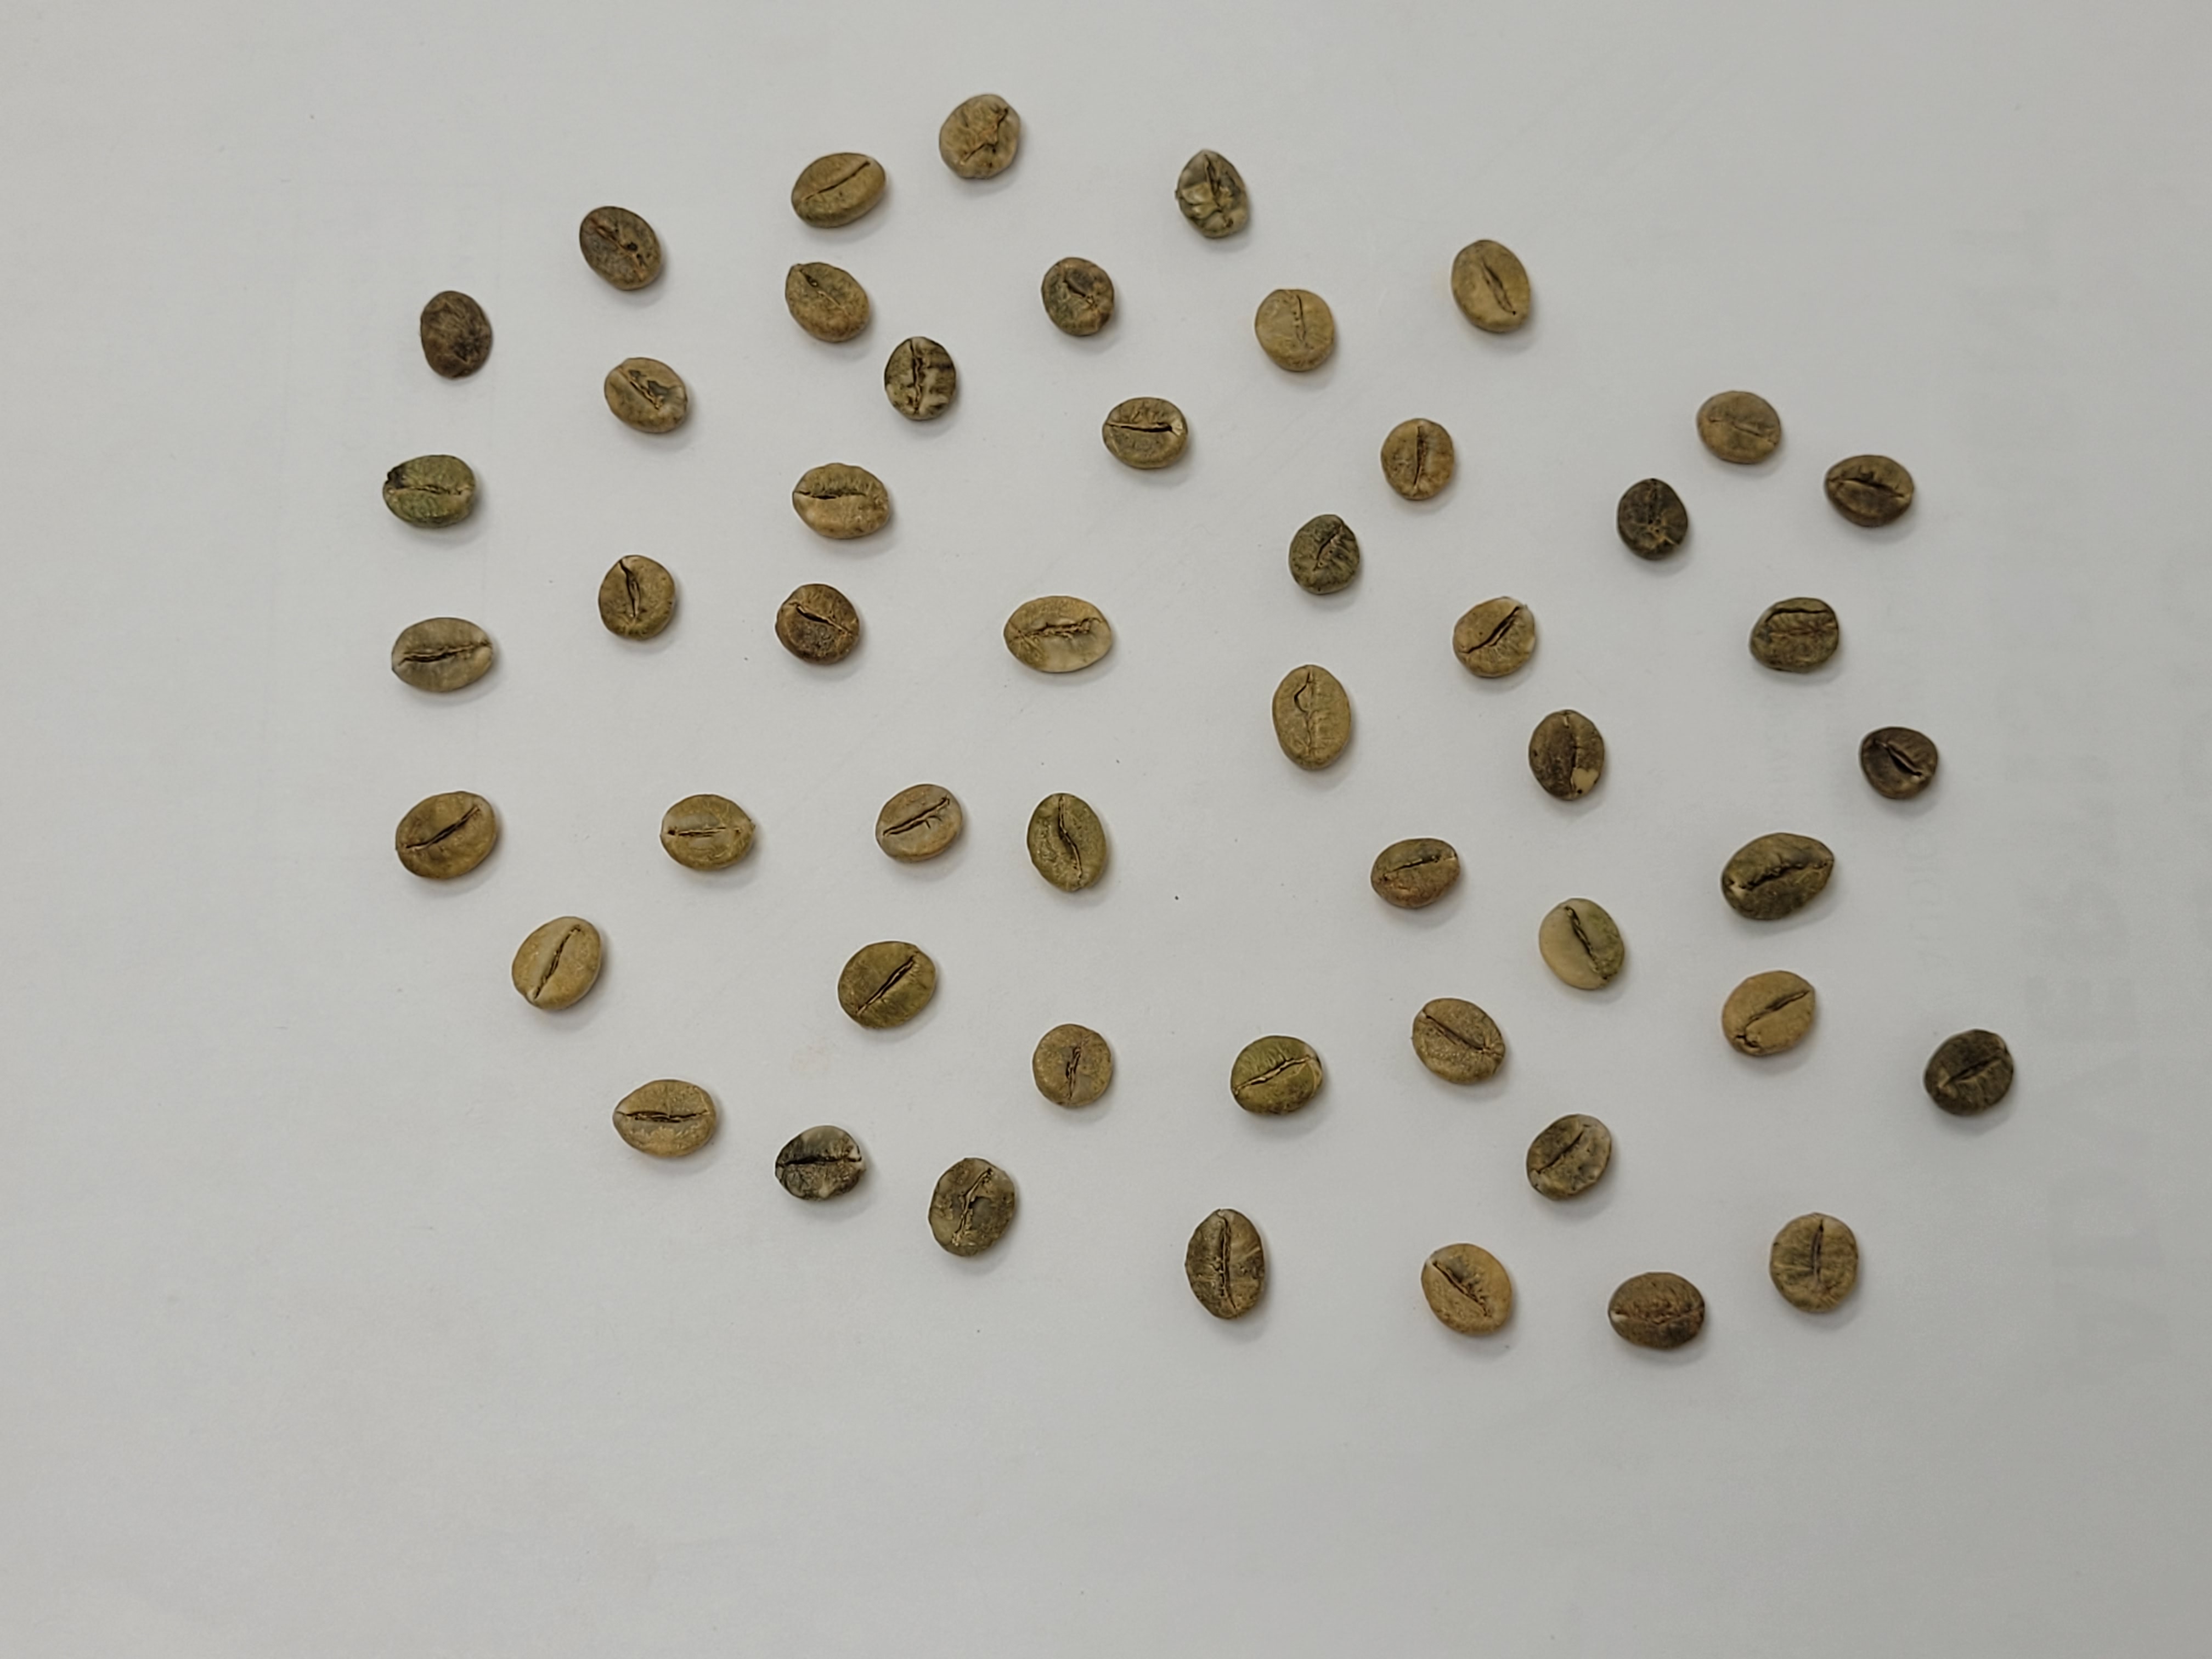
Coffee bean quality grade: AAA